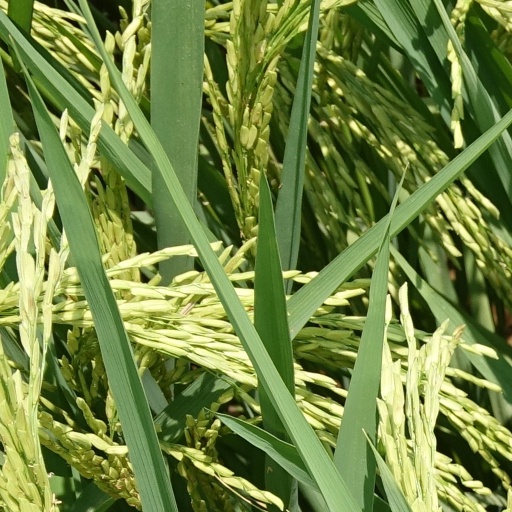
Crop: rice